Samuel Bancroft House

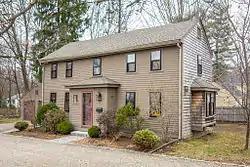

The Samuel Bancroft House is a historic house in Reading, Massachusetts. With an estimated construction date of 1748, it is one of the town's older surviving houses, and one of a small number from the late colonial period. It was listed on the National Register of Historic Places in 1984.